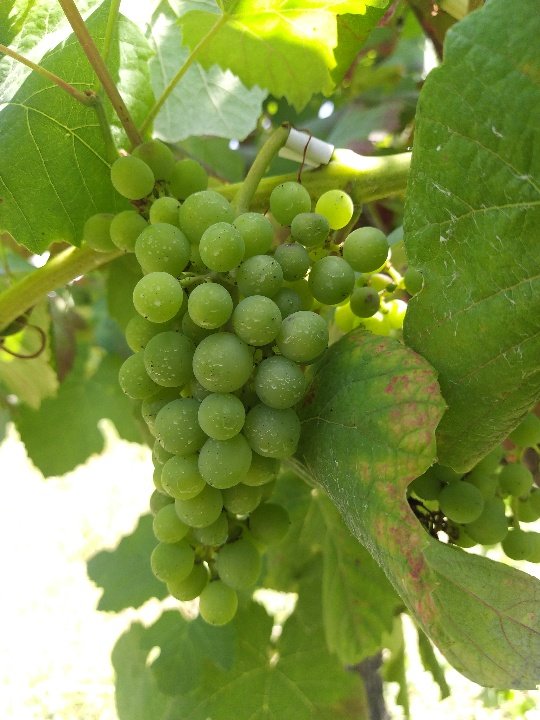
Berries visible: 52
Grape clusters: 1